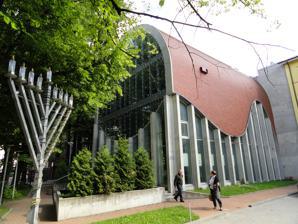
Building: Tallinn Synagogue
Country: Estonia
Year built: 2007
Orthodox synagogue in Tallinn, Estonia Tallinn Synagogue Estonian : Tallinna sünagoog The synagogue in 2012 Religion Affiliation Orthodox Judaism Ecclesiastical or organizational status Synagogue Leadership Rabbi Shmuel Kot Status Active Location Location Tallinn Country Estonia Location in Tallinn Geographic coordinates 59°26′19″N 24°46′00″E / 59.4386°N 24.7667°E / 59.4386; 24.7667 Architecture Architect(s) KOKO Architects Type Synagogue architecture Style Modernist Completed 2007 Construction cost $4 million Specifications Capacity 180 Materials Glass and concrete Website www .ejc .ee Tallinn Synagogue , ( Estonian : Tallinna sünagoog ), also known as Beit Bella Synagogue , is located in Tallinn , Estonia . The privately funded synagogue in central Tallinn was inaugurated on May 16, 2007. The building is an ultramodern , airy structure, which can seat 180 people with additional seating for up to 230 people for concerts and other public events. It received global attention as it was the first synagogue to open in Estonia since World War II . Other synagogues in Estonia The original Great Synagogue of Tallinn , built in 1883, was not rebuilt after being destroyed in March 1944 during a Soviet air bombing raid on Tallinn , which at the time was occupied by Nazi Germany - the city then became the only post-war European capital without a synagogue. The Tartu Synagogue , located in Tartu , a university city in southeastern Estonia and the second largest city in Estonia, was also destroyed during World War II. See also Estonia portal Judaism portal History of the Jews in Estonia The Holocaust in Estonia References